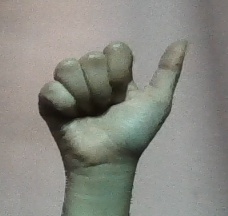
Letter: dhad